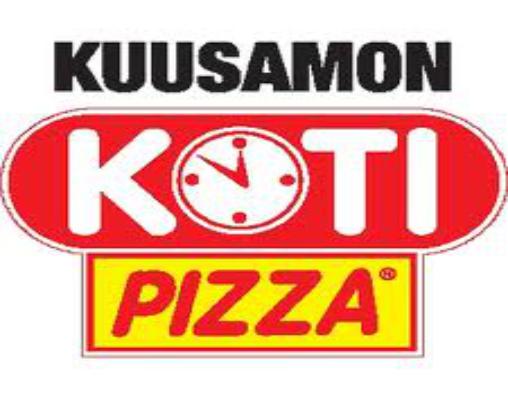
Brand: Kotipizza
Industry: Food